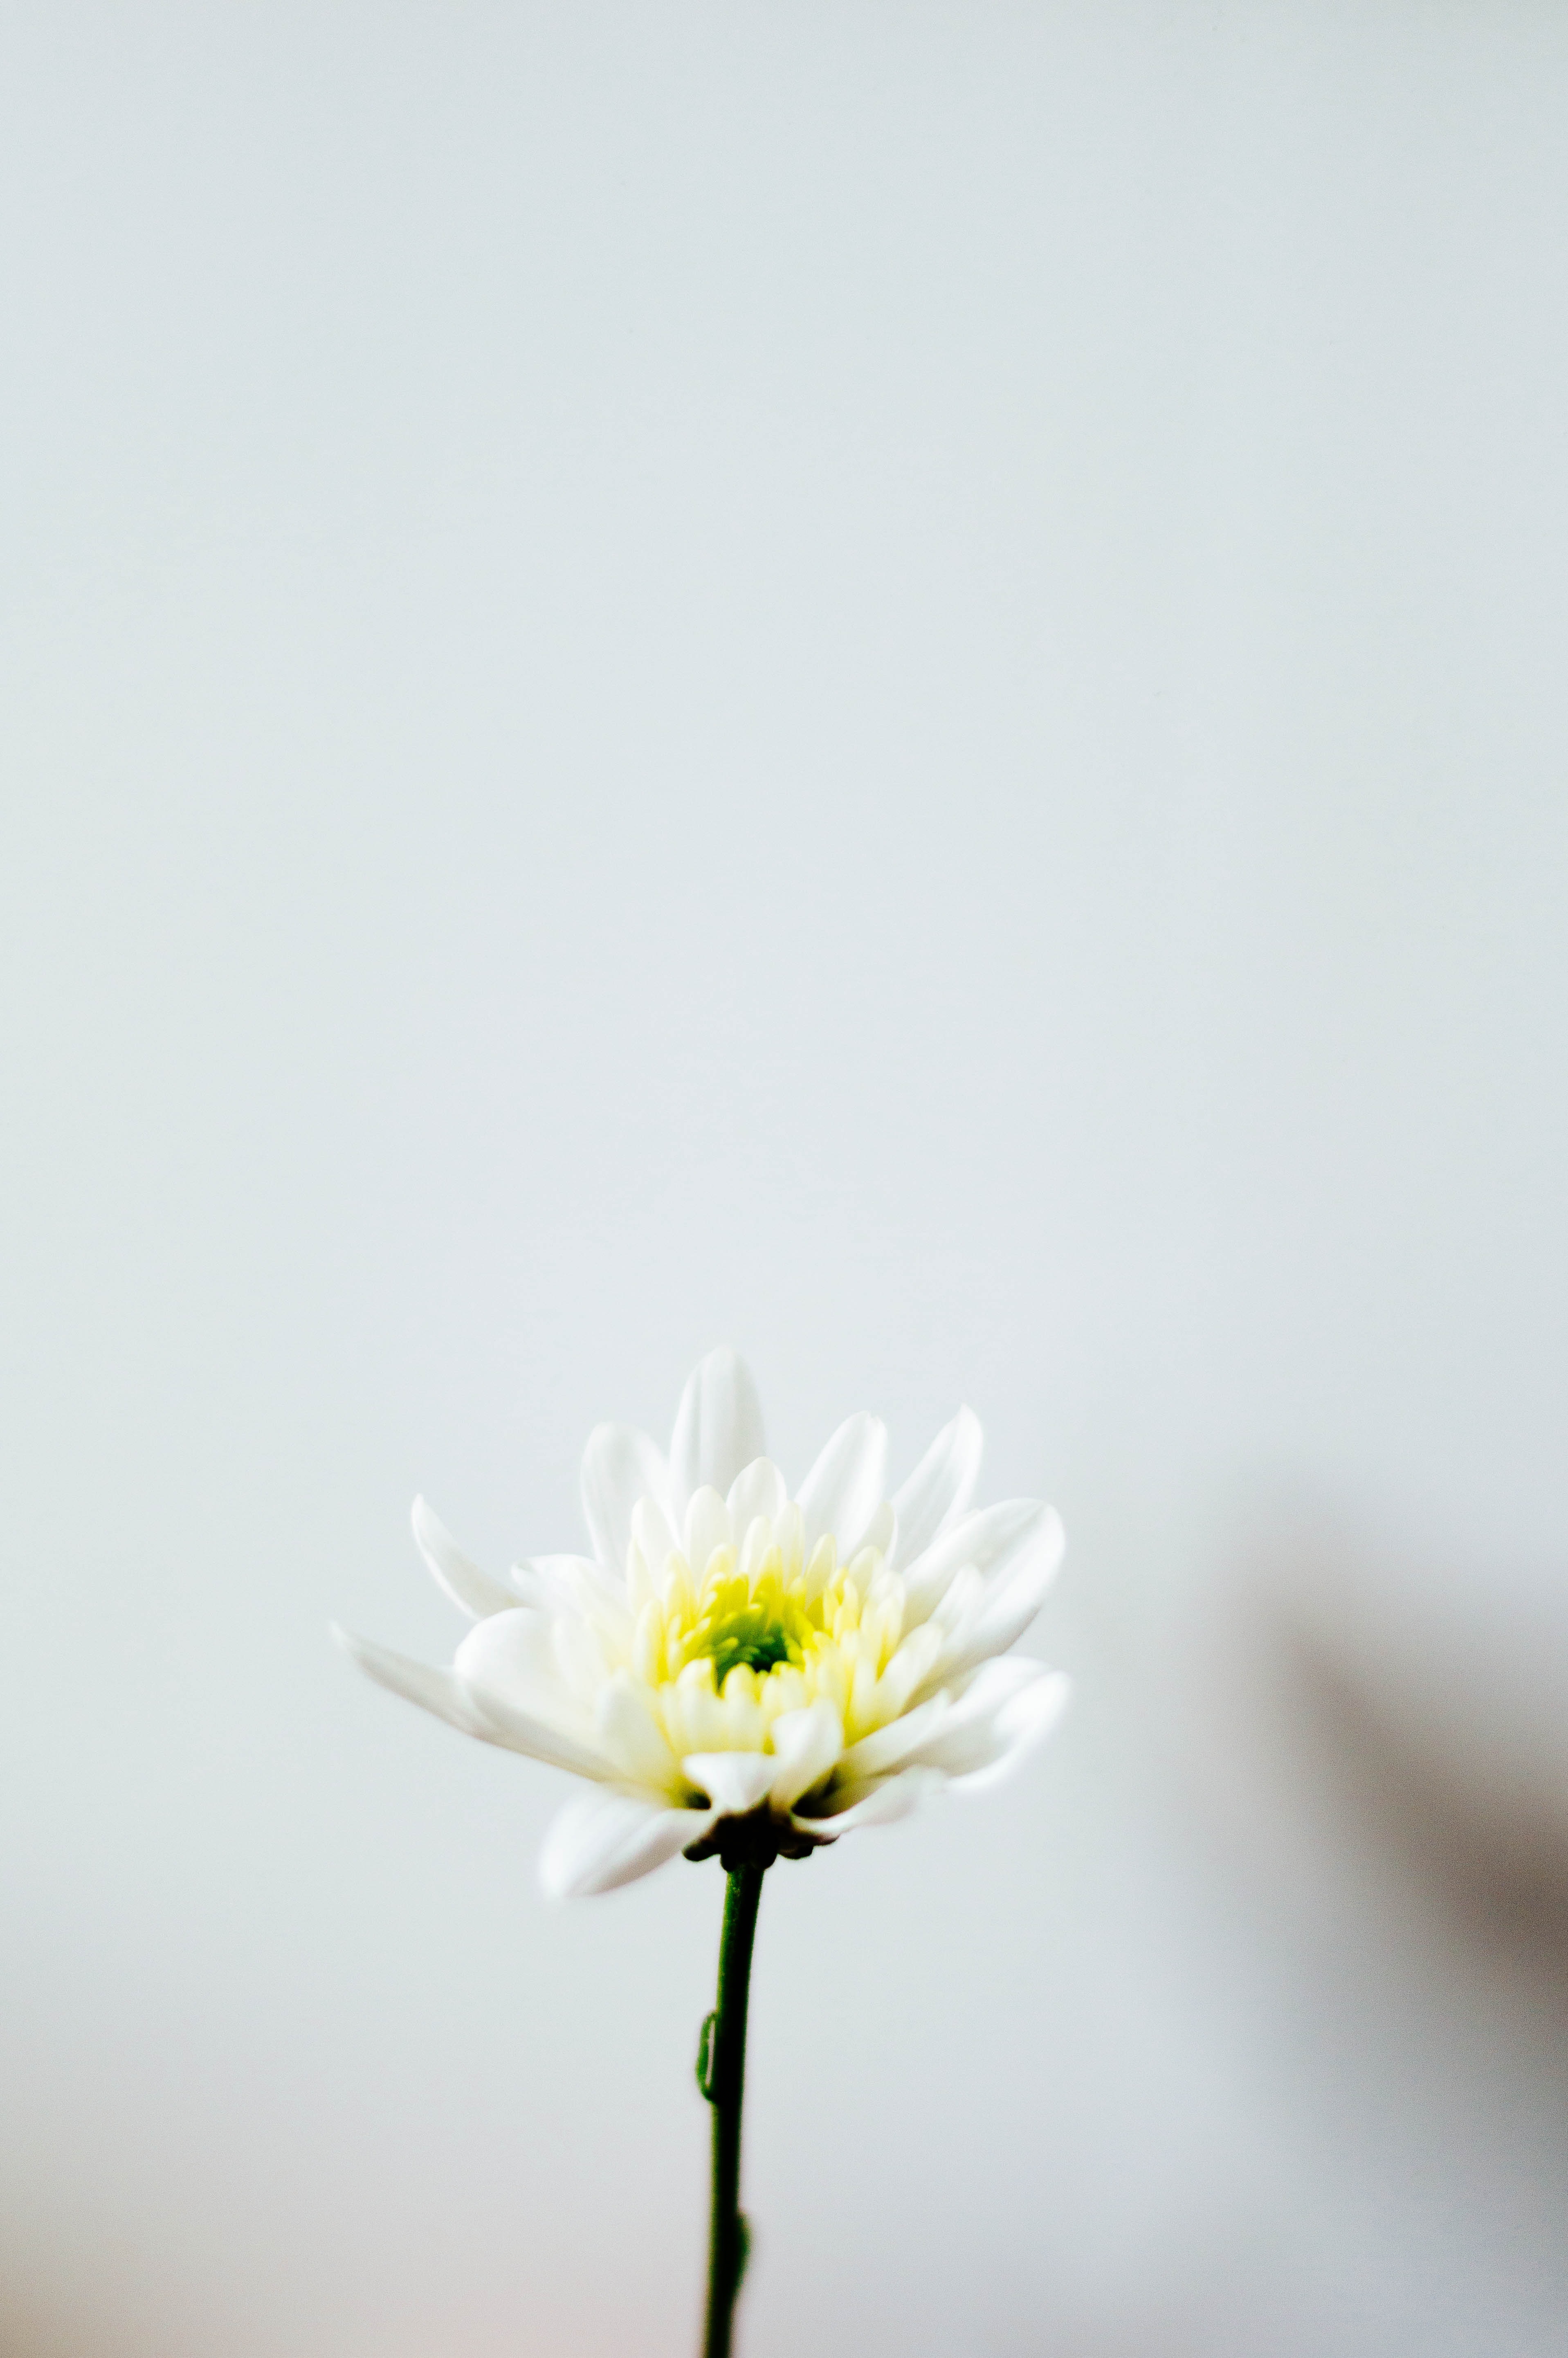
blossom, plant, white, photography, flower, petal, yellow, flora, close up, macro photography, flowering plant, daisy family, land plant